Lake Ainslie

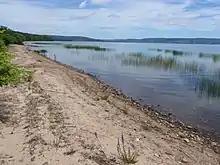
The western shore of Lake Ainslie, looking north, at Hayes River, Nova Scotia.

It was formed during the Pleistocene, about two million years ago, when glacial outwash blocked the drainage of the valley of Loch Ban. It is underlain primarily by sedimentary deposits of the Horton and Windsor Formations, dating back about 350 million years.